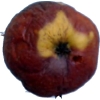
Label: apples